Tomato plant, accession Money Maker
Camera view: horizontal (90 deg, fisheye); turntable rotation: 0 degrees
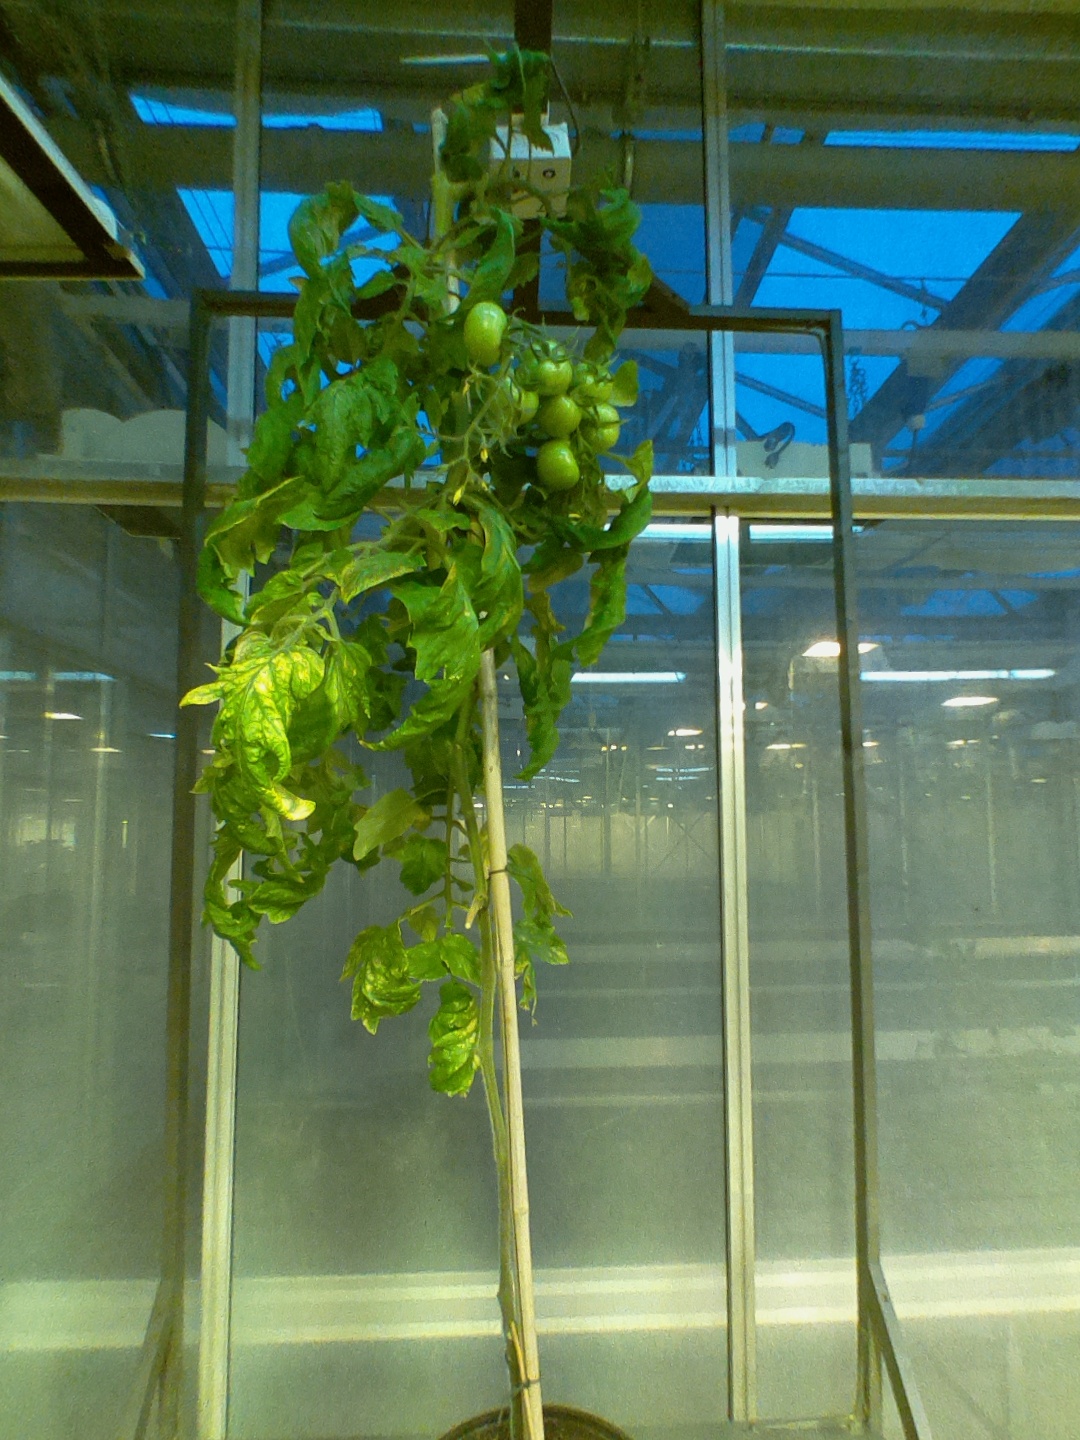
BBCH growth stage 78: 80% -90% of final fruit size